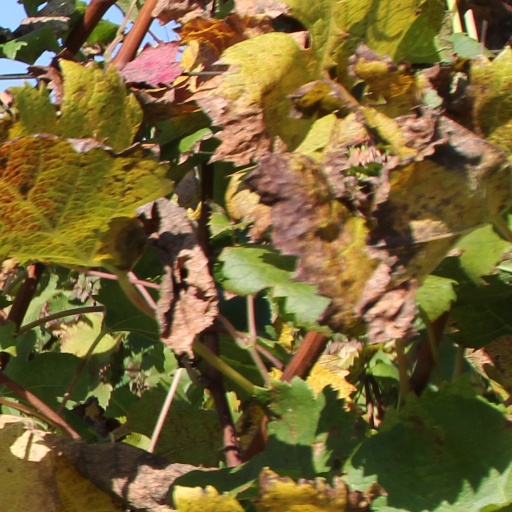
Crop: grape